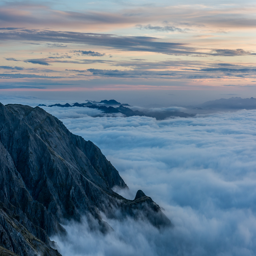
looking south west from the summit at dusk .